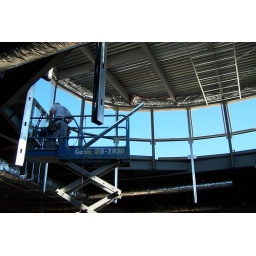
A closer view of the ceiling (and clear blue sky!) in the children's area of the renovated space. 9-1-10